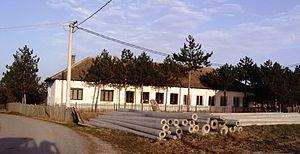
Ruklada est un village de Serbie situé dans la municipalité d’Ub, district de Kolubara. Au recensement de 2011, il comptait 318 habitants.